Mohan Babu filmography

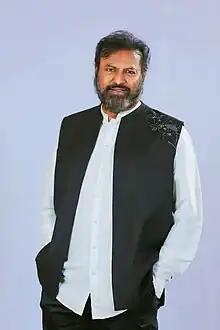
Mohan Babu at 'V M Office' in Hyderabad

Mohan Babu is an Indian actor and producer who works predominantly in Telugu cinema. He also acted in Tamil cinema.